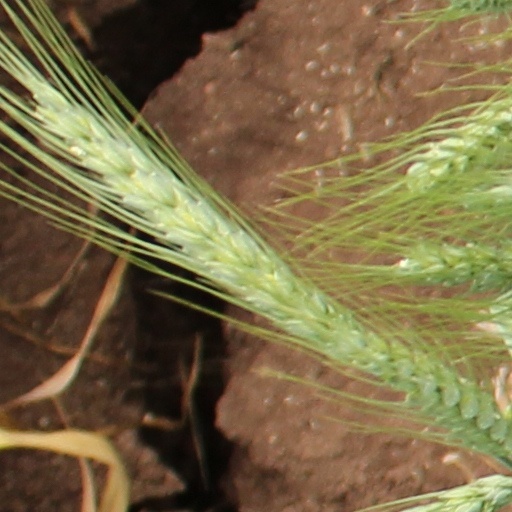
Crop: wheat